Svoboda (political party)

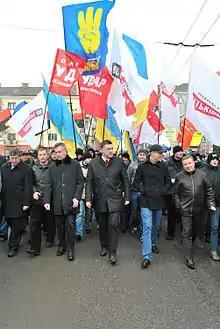
Opposition politicians Oleh Tyahnybok, Arseniy Yatsenyuk and Valentyn Nalyvaichenko, 29 March 2013

The party has often staged commemorations honouring Ukrainian nationalist leader Stepan Bandera and the Ukrainian Insurgent Army (UPA). Bandera led the OUN-B faction of the Organization of Ukrainian Nationalists in its struggle against the Soviets and later the Germans during World War II to establish an independent Ukrainian state, but the UPA, established by OUN-B, also engaged in acts of ethnic cleansing including the massacres of Poles in Volhynia and Eastern Galicia. In a 2011 march organized by Svoboda to celebrate the World War II-era Waffen-SS Galicia Division, participants shouted "one race, one nation, one Fatherland."